The Hiding Place (film)

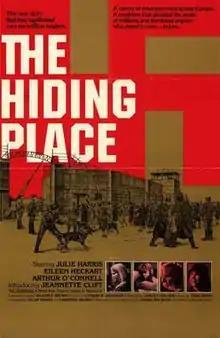
Theatrical release poster

The Hiding Place is a 1975 film based on the autobiographical book of the same name by Corrie ten Boom that recounts her and her family's experiences before and during their imprisonment in a Nazi concentration camp during the Holocaust during World War II.